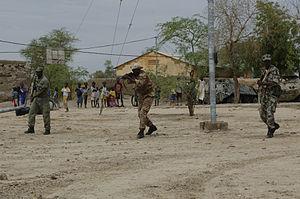
La guerre du Mali est un conflit armé qui a lieu au Mali depuis 2012, à la suite d'une insurrection de groupes salafistes djihadistes et indépendantistes pro-Azawad. Elle s'inscrit dans le contexte de la guerre du Sahel et des rébellions touarègues contre l'État malien.
La « guerre contre le terrorisme » ou « guerre contre la terreur » est le nom donné par l’administration américaine du président George W. Bush à ses campagnes militaires faites en réplique aux attentats du 11 septembre 2001. Ce terme n'est plus employé dans l'administration américaine depuis l'entrée en fonction de l'administration Obama en 2009.
Les Forces armées maliennes sont responsables de la défense de l'intégrité territoriale et de la souveraineté du Mali.